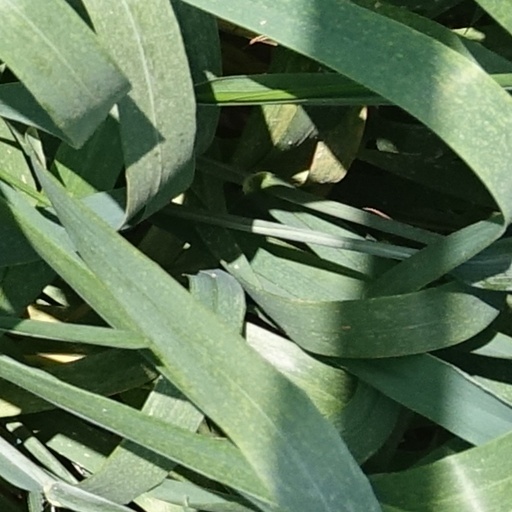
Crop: wheat